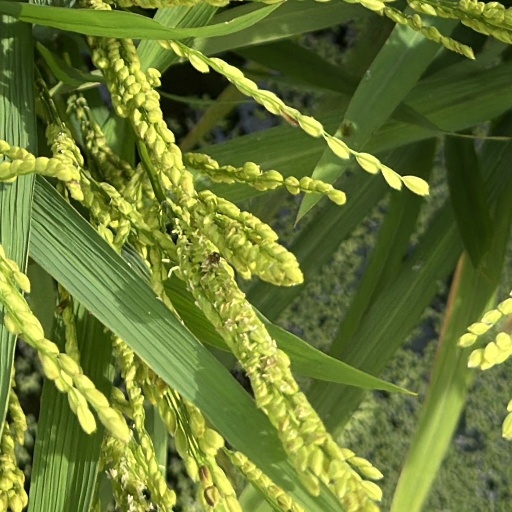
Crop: rice